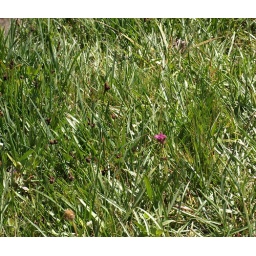
Lone pink in field of green